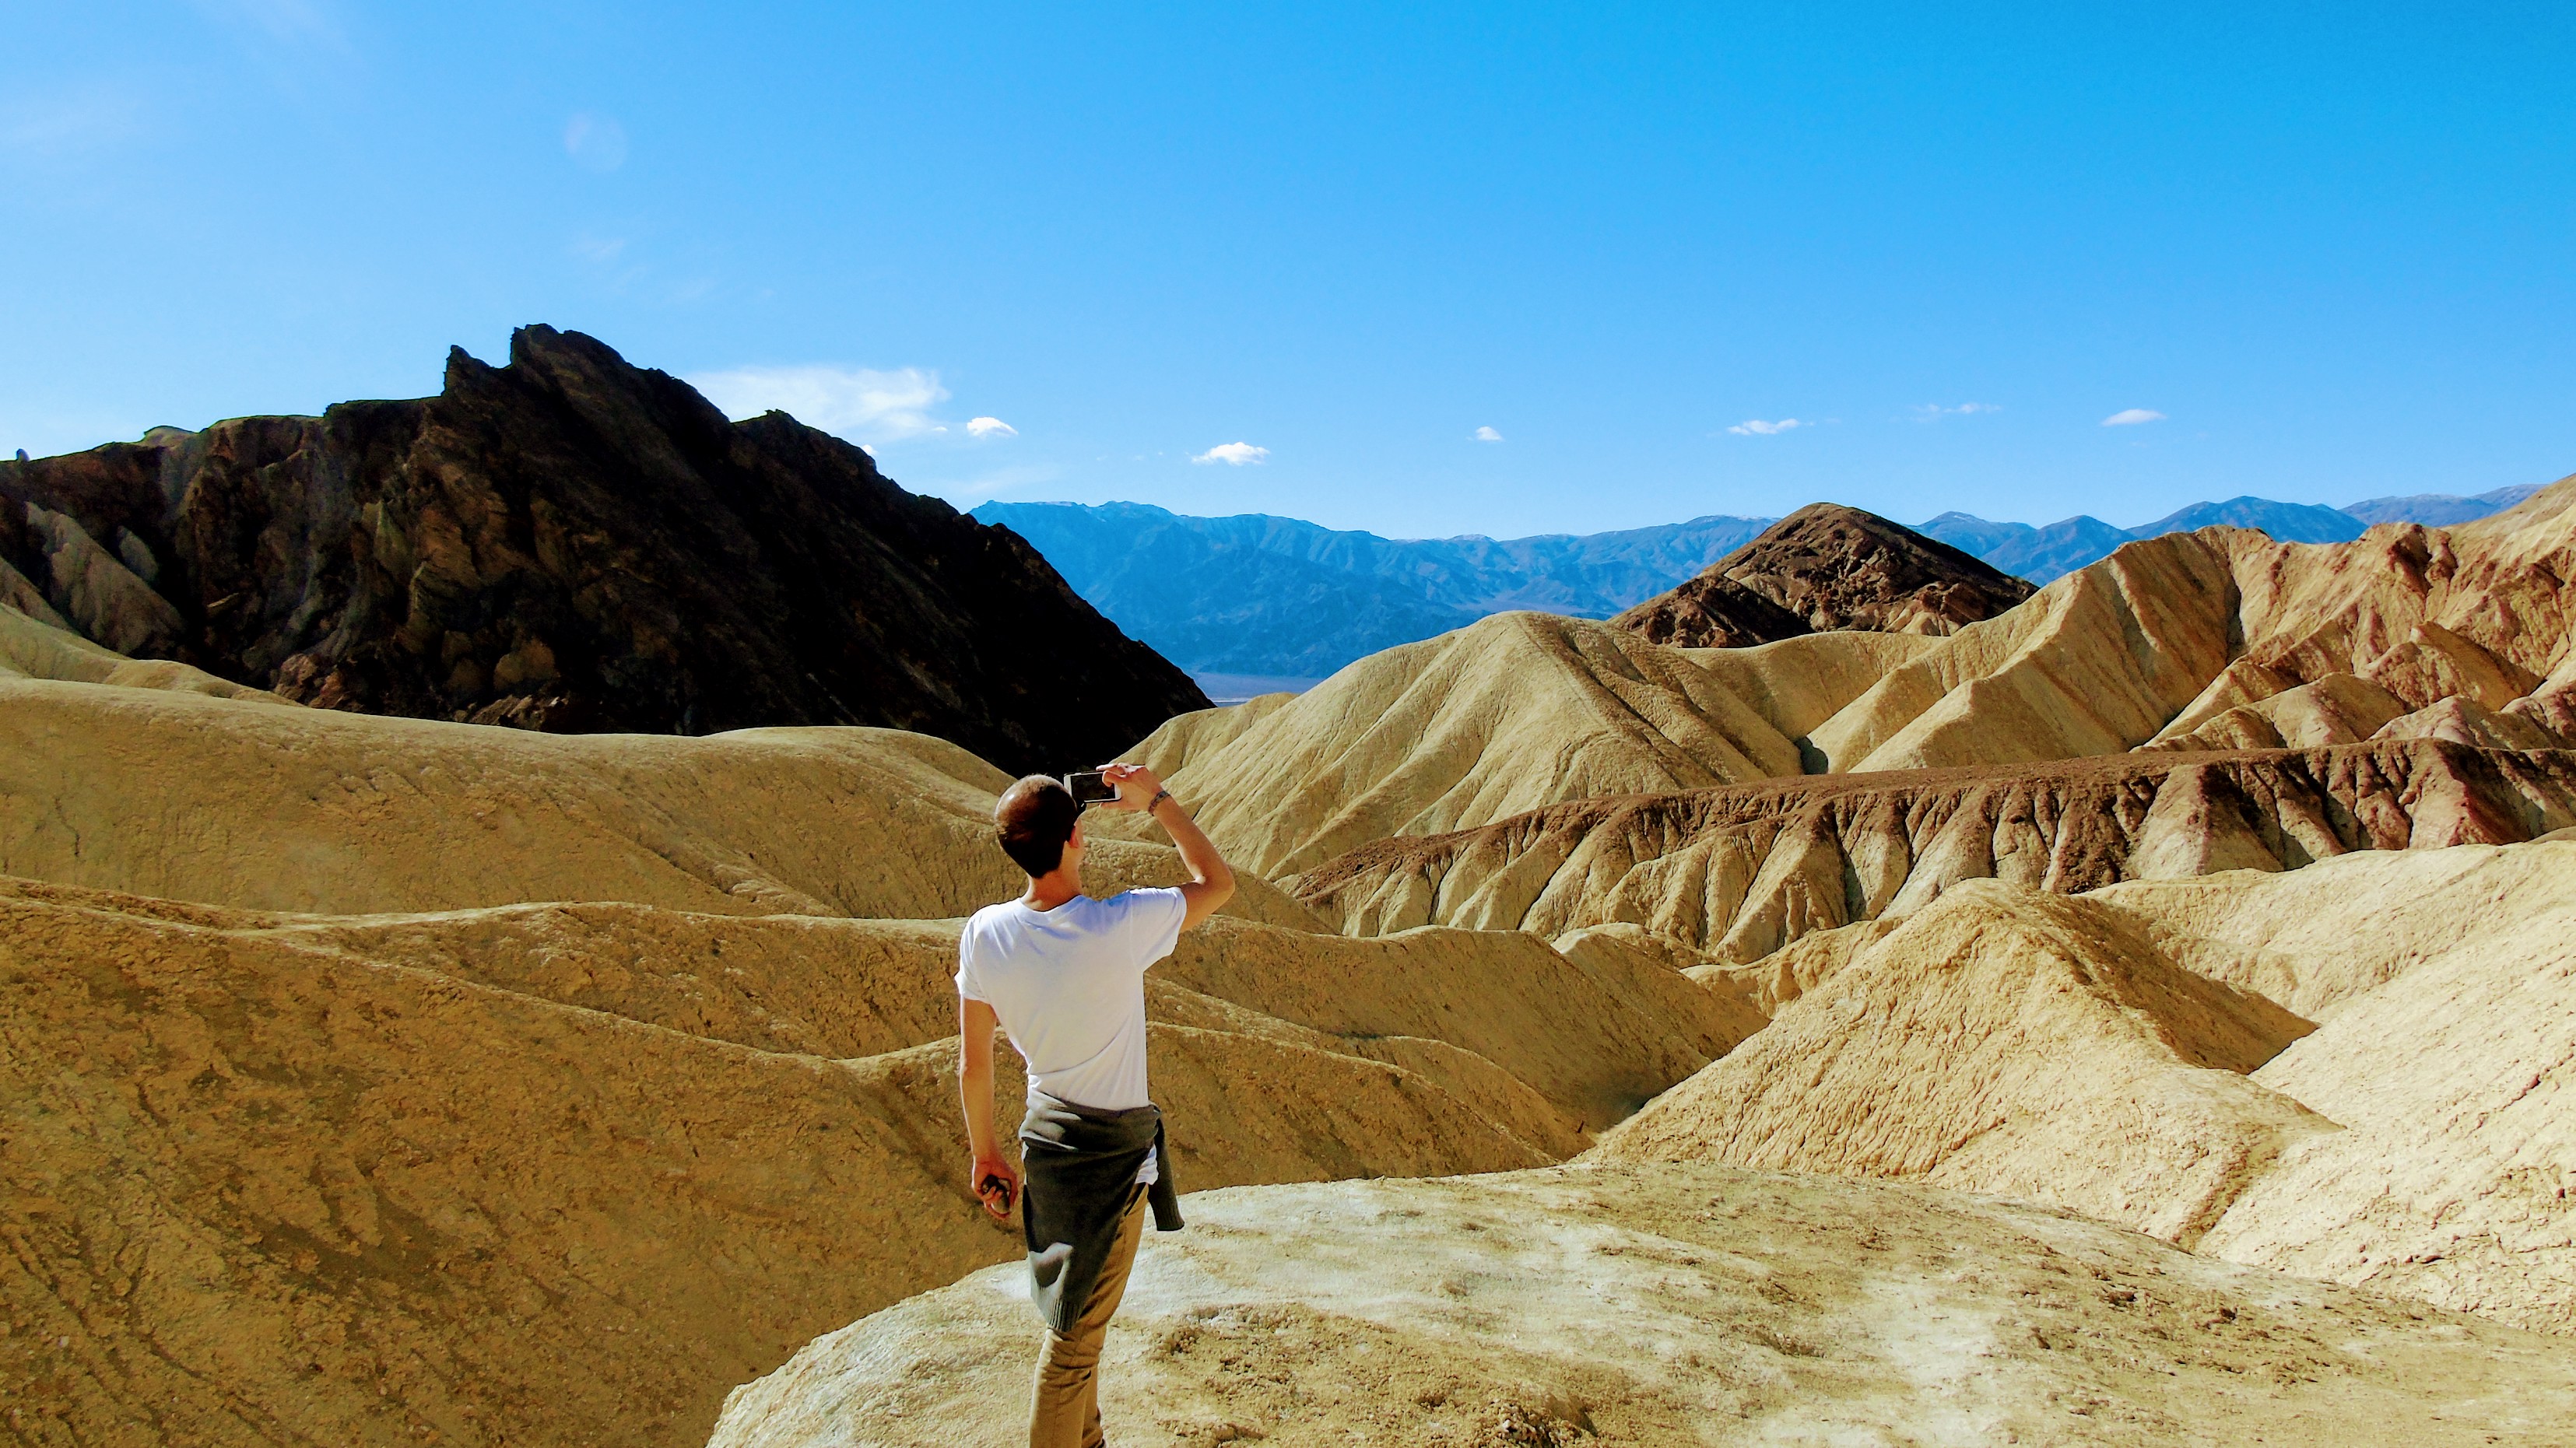
death valley, nevada, desert, boy, taking, badlands, mountainous landforms, sky, mountain, rock, sand, wadi, ridge, vacation, tourism, geology, terrain, hill, landscape, aeolian landform, formation, soil, canyon, adventure, travel, escarpment, national park, mountain range, elevation, summit